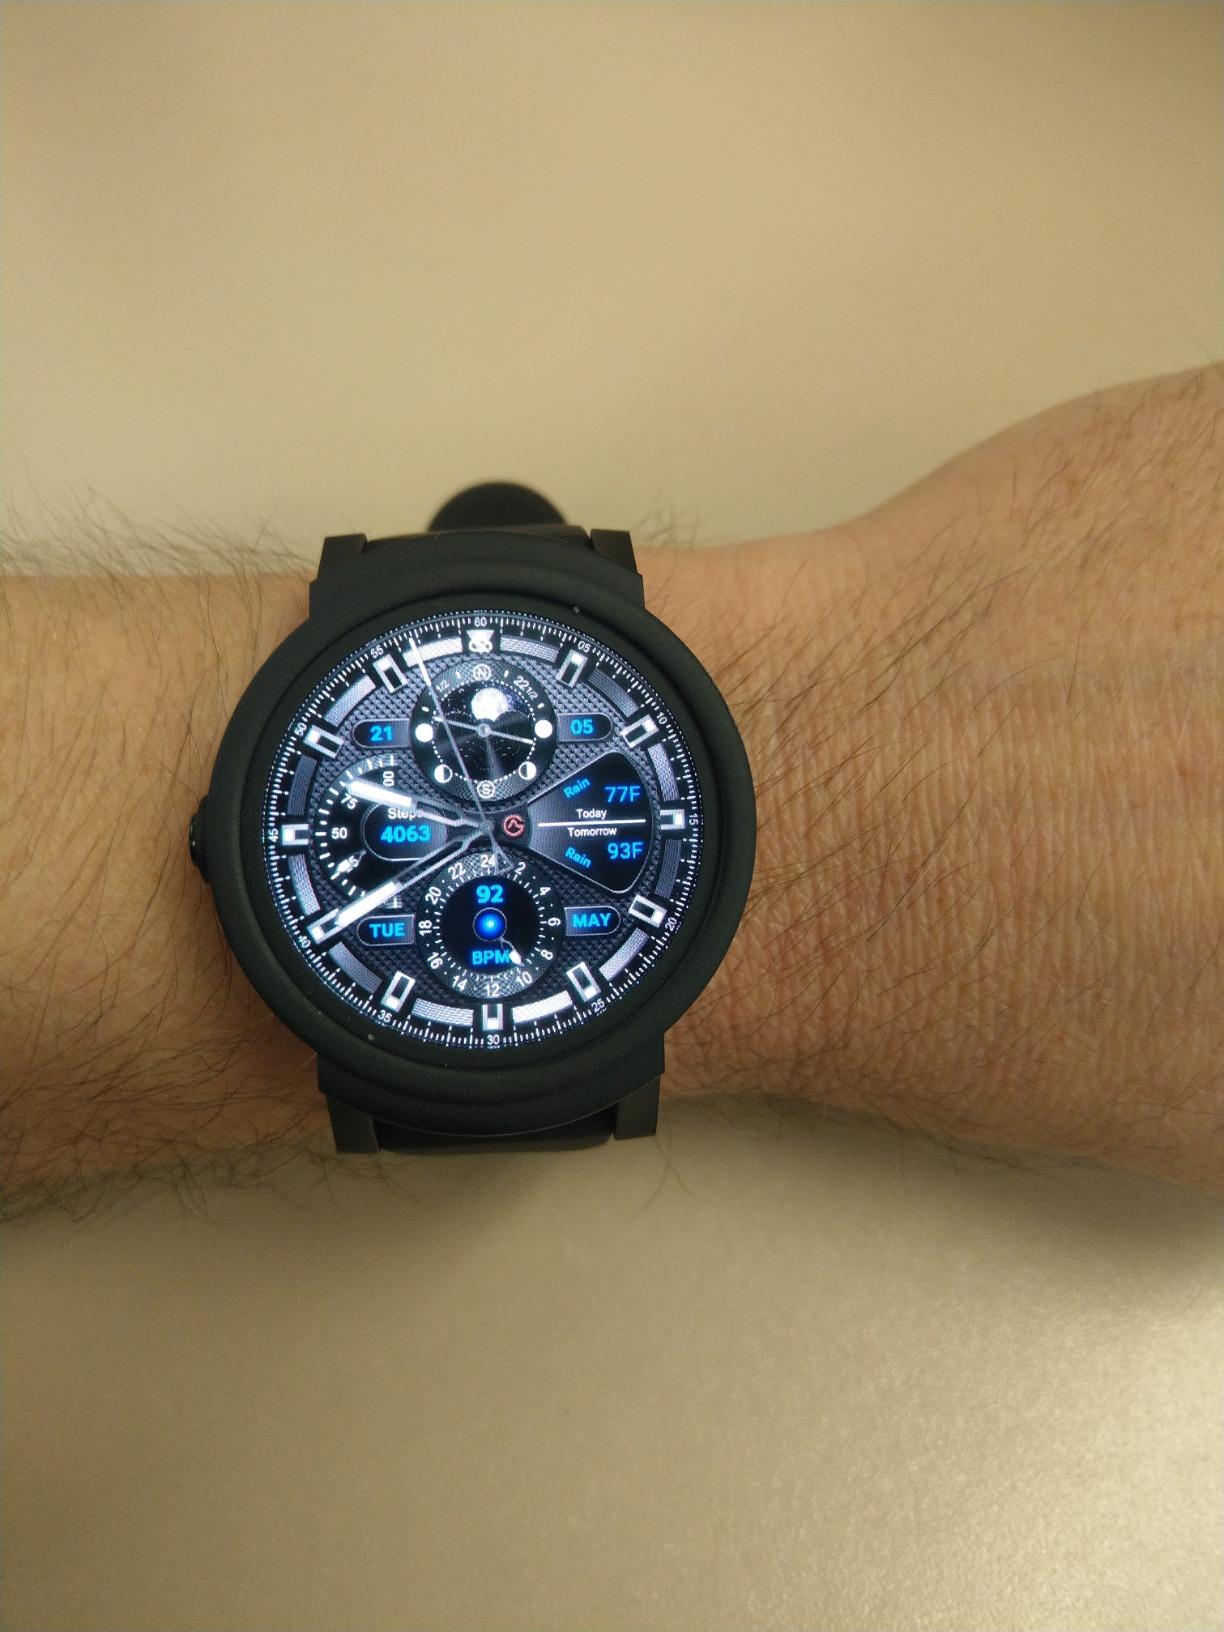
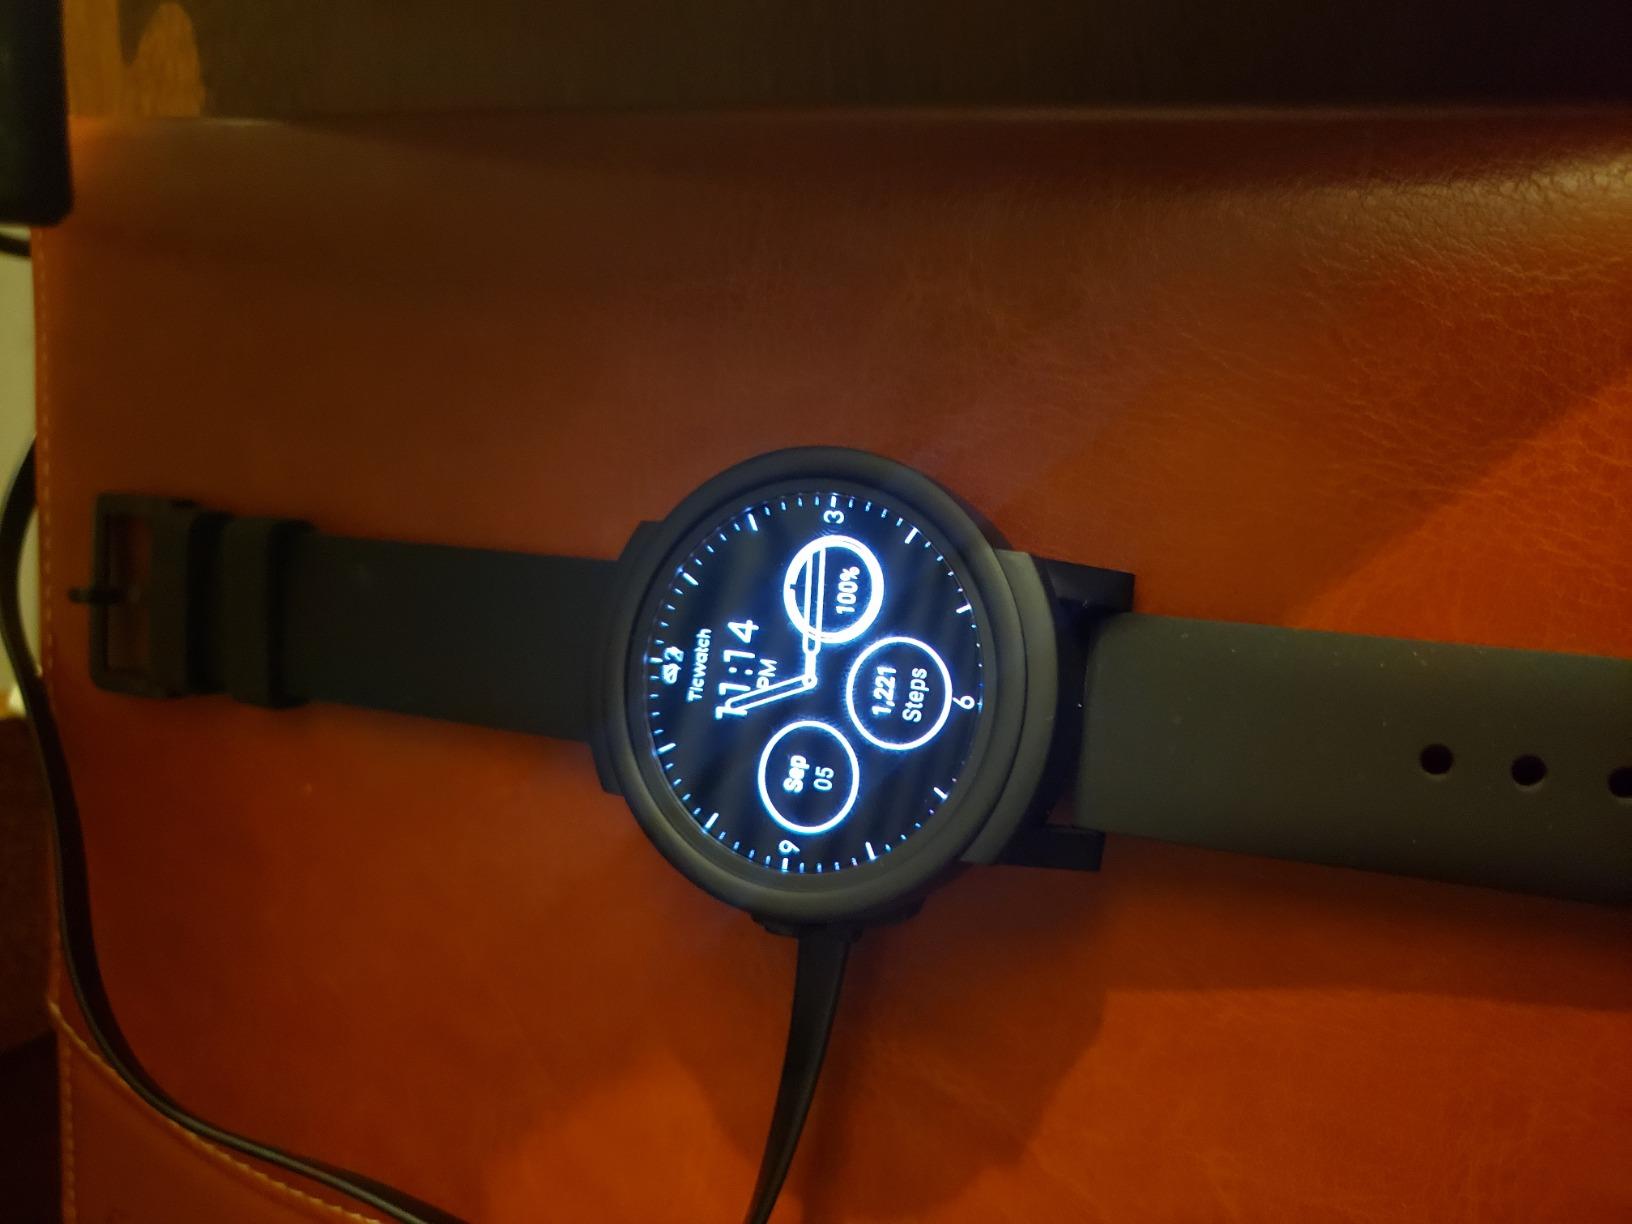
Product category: smartwatch
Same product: yes